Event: Ecuador Earthquake
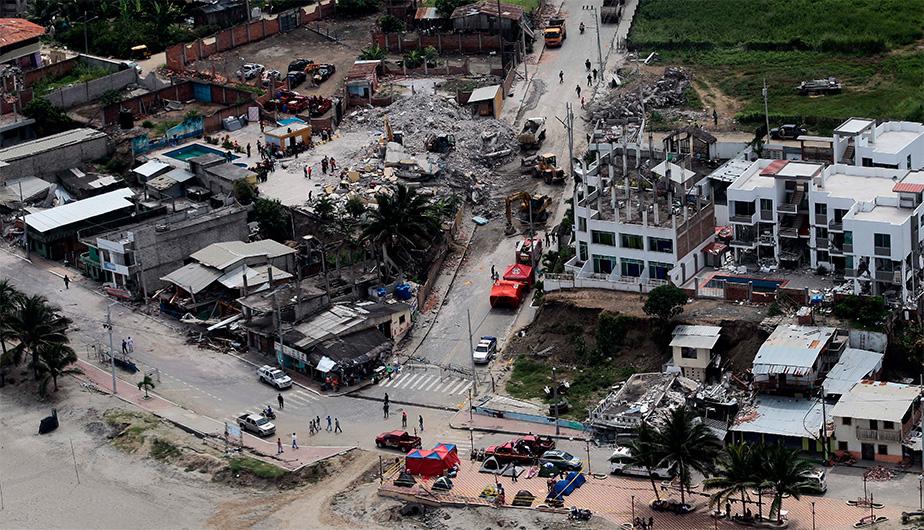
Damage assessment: damage